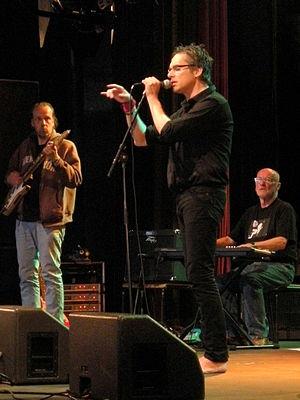
Thorsten Mattias Flinck, né le 17 avril 1961 à Solna, est un chanteur, acteur, directeur artistique et musicien suédois.